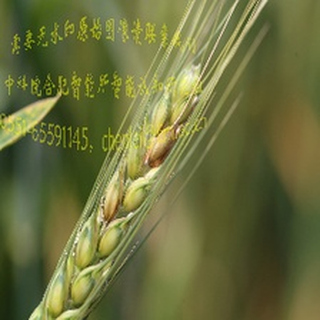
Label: wheat_fusarium_head_blight